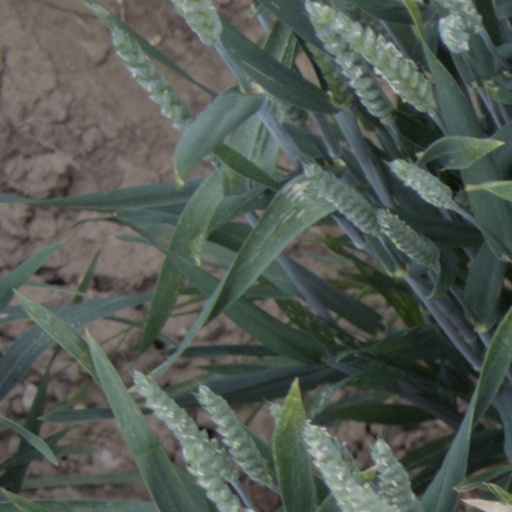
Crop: wheat